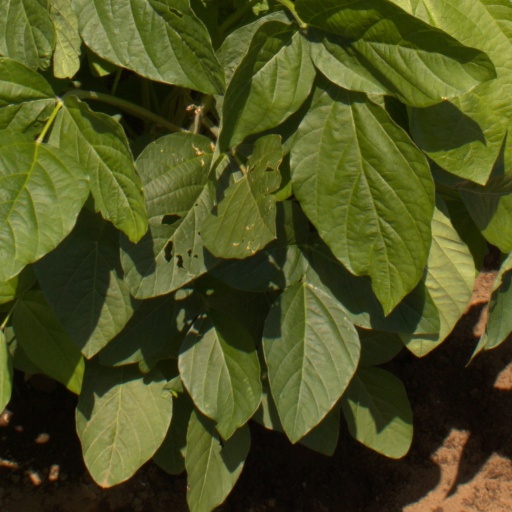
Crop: soybean